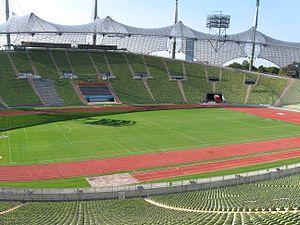
La section féminine de l'Olympique lyonnais est un club de football féminin français basé au Parc Olympique lyonnais à Décines-Charpieu et créé en 2004.